Jonval turbine

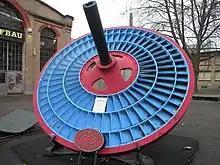
A Jonval turbine, built in 1885. It was in service for about 100 years in a Geneva pump station, where energy in the form of pressurized water was produced for the local industry. Over pressure in the network was released through the world-famous Jet d'Eau. In total, 17 such turbines were operating in the pump station.

The Jonval turbine is a water turbine design invented in France in 1837 and introduced to the United States around 1850 and were widely used. The Jonval turbine is a "mixed-flow" turbine design. Mixed-flow designs were well suited for the low-head applications common in the eastern United States. The smaller size, higher speed, higher power, lower cost, and ability to operate efficiently with variable water levels caused these and other types of hydraulic turbines to replace the vertical waterwheel as the primary source of power in American industries.